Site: brandenburg
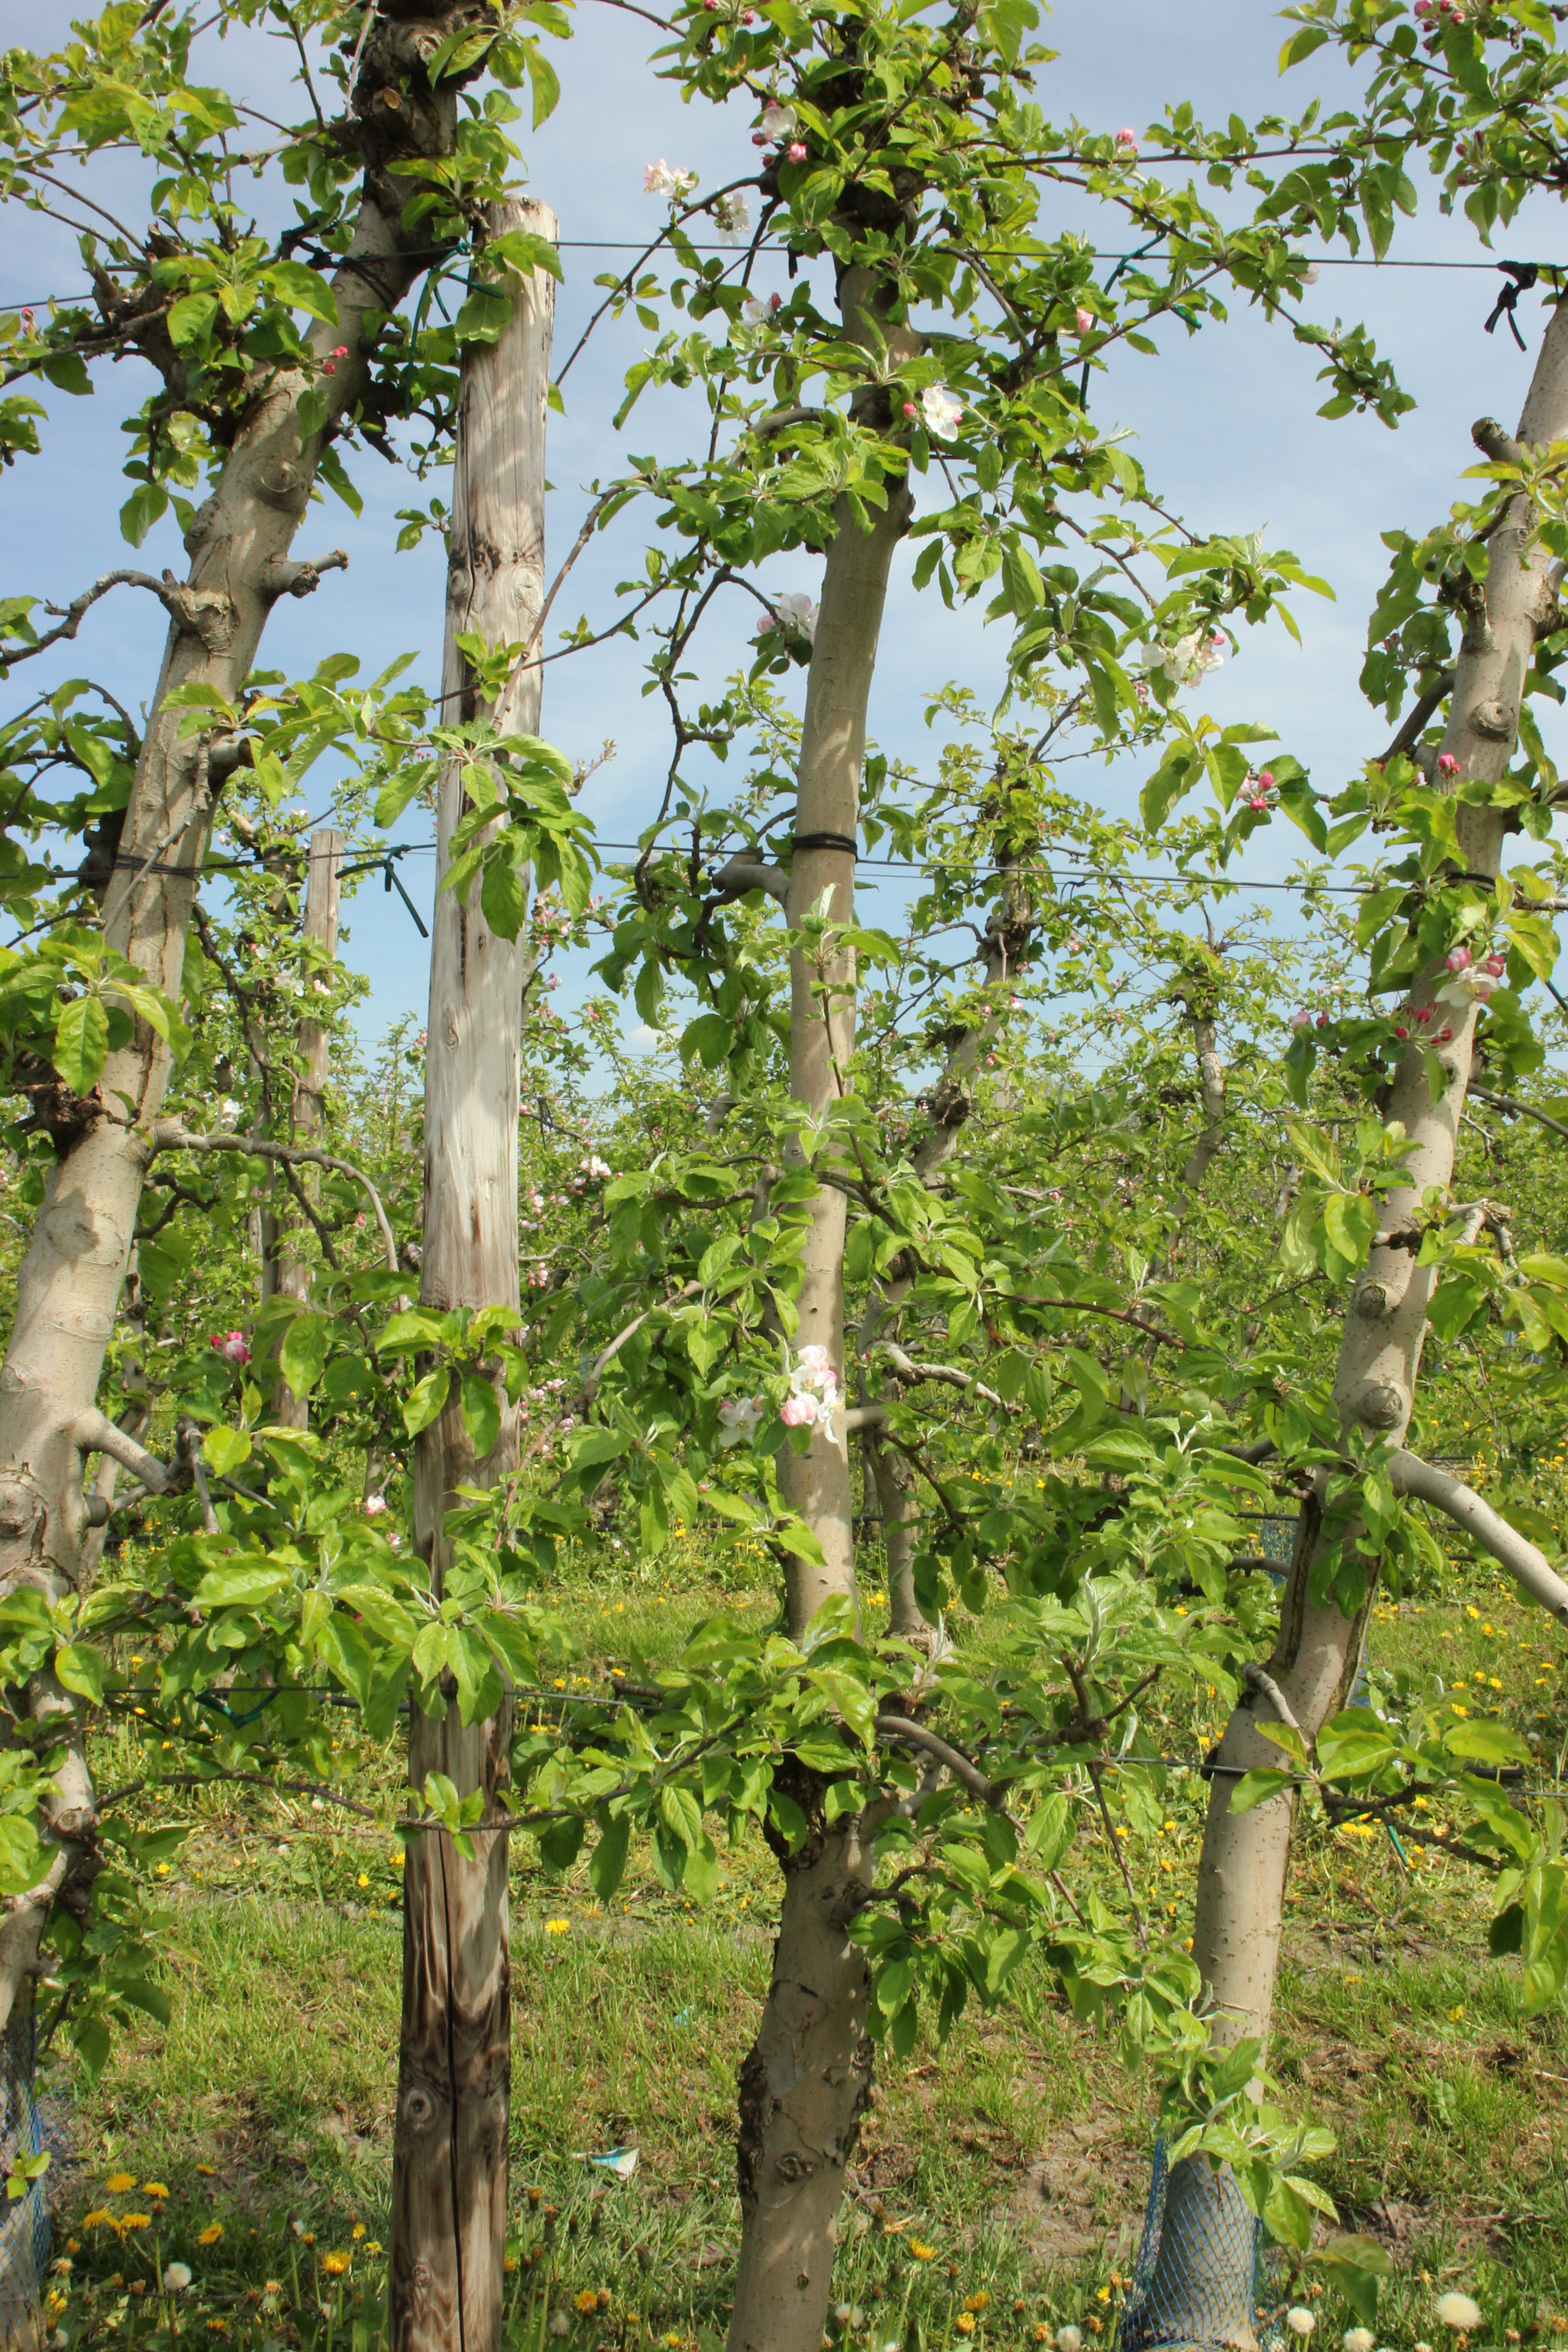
Growth stage (BBCH 60): Flowering